Pegasus Project revelations in India

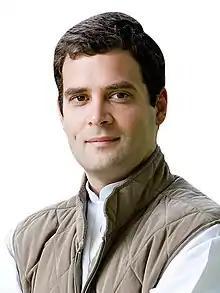
Rahul Gandhi, a prominent opposition leader in India from the Indian National Congress

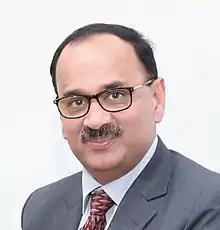
Alok Verma, former Director of the Central Bureau of Investigation

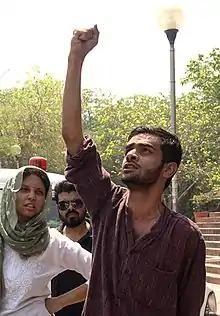
Umar Khalid, student leader and activist who is awaiting trial in prison

The following are the list of some of the alleged Indian targets according to the Pegasus Project investigations: